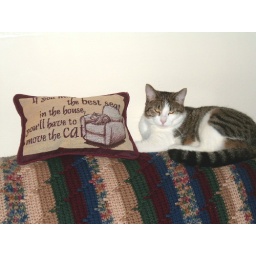
The pillow says &amp;quot;If you want the best seat in the house, you'll have to move the cat&amp;quot;.